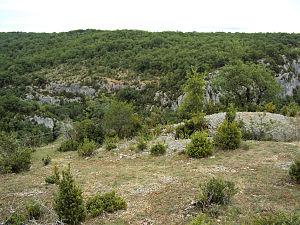
Sur le site de l'oppidum de Murcens - Vers l'est - Lot - France - 2011 Ænglisc: On the site of the oppidum of Murcens - The east cliff - Lot - France - 2011
Cras est une commune française, située dans le département du Lot en région Occitanie.